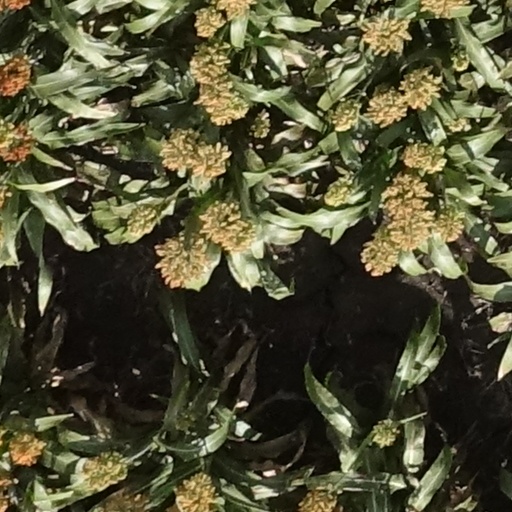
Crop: sorghum